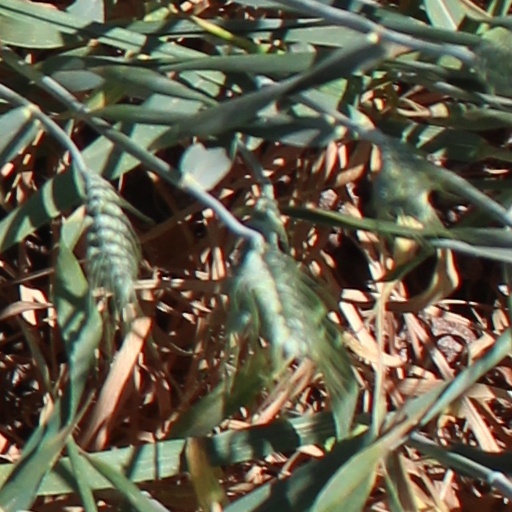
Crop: wheat